1904 Norwich by-election

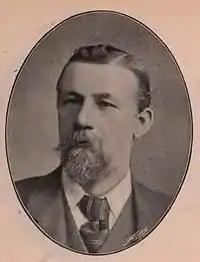
Bullard

Sir Harry Bullard had been Conservative MP for the seat of Norwich since the 1895 general election. He died on 26 December 1903 at the age of 62.